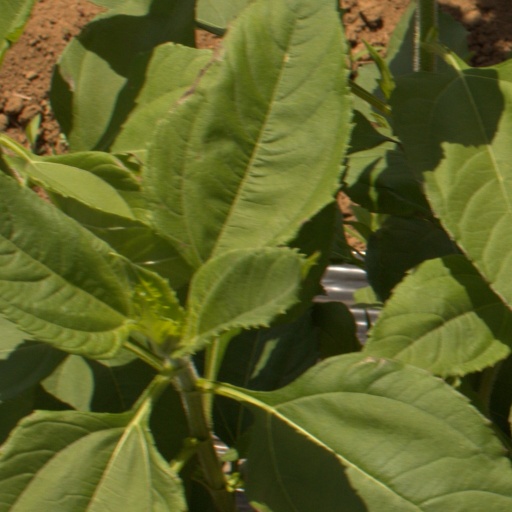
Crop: Jerusalem artichoke